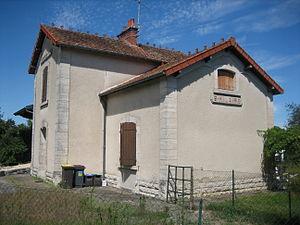
La gare désaffectée de Saint-Hilaire sur Lignières, sur la route de Lignières au Châtelet, à l'embranchement vers Touchay
Le réseau du Cher est un réseau de chemin de fer à voie métrique, desservant le département du Cher et exploité par la Société générale des chemins de fer économiques. Il formait avec le réseau de l'Allier un réseau appelé Réseau du Centre.